Dai County

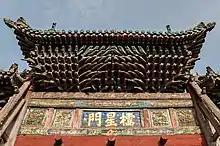
Daizhou Confucian Temple

Yanmenguan Township is home to the Yanmen Pass Scenic Area, a mountain pass bearing a major fortress along the Great Wall that has been given a AAAAA rating by the China National Tourism Administration. The area has been strategically important and fortified since the Warring States period, although the present works date to the 14th century during the early Ming.